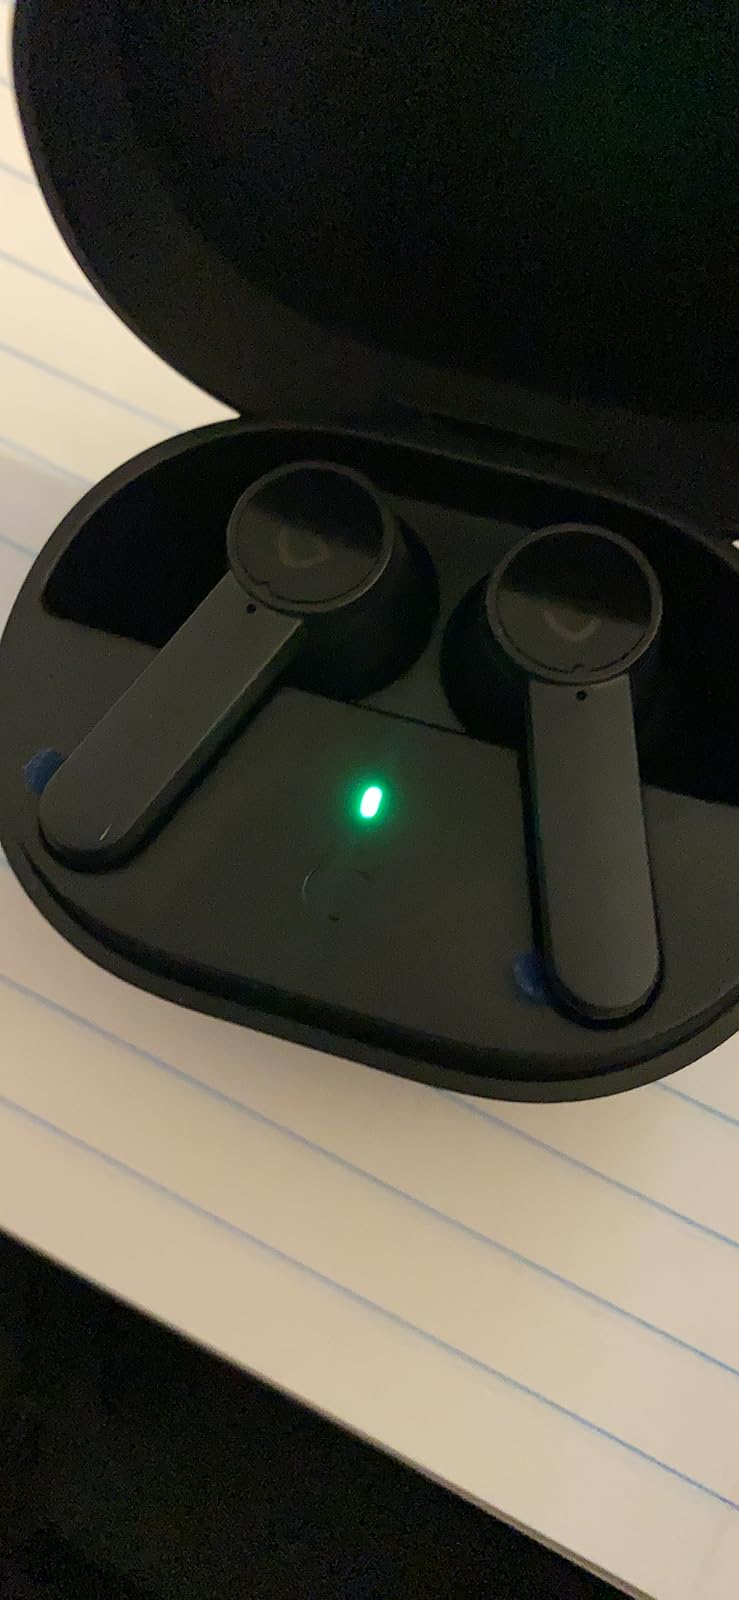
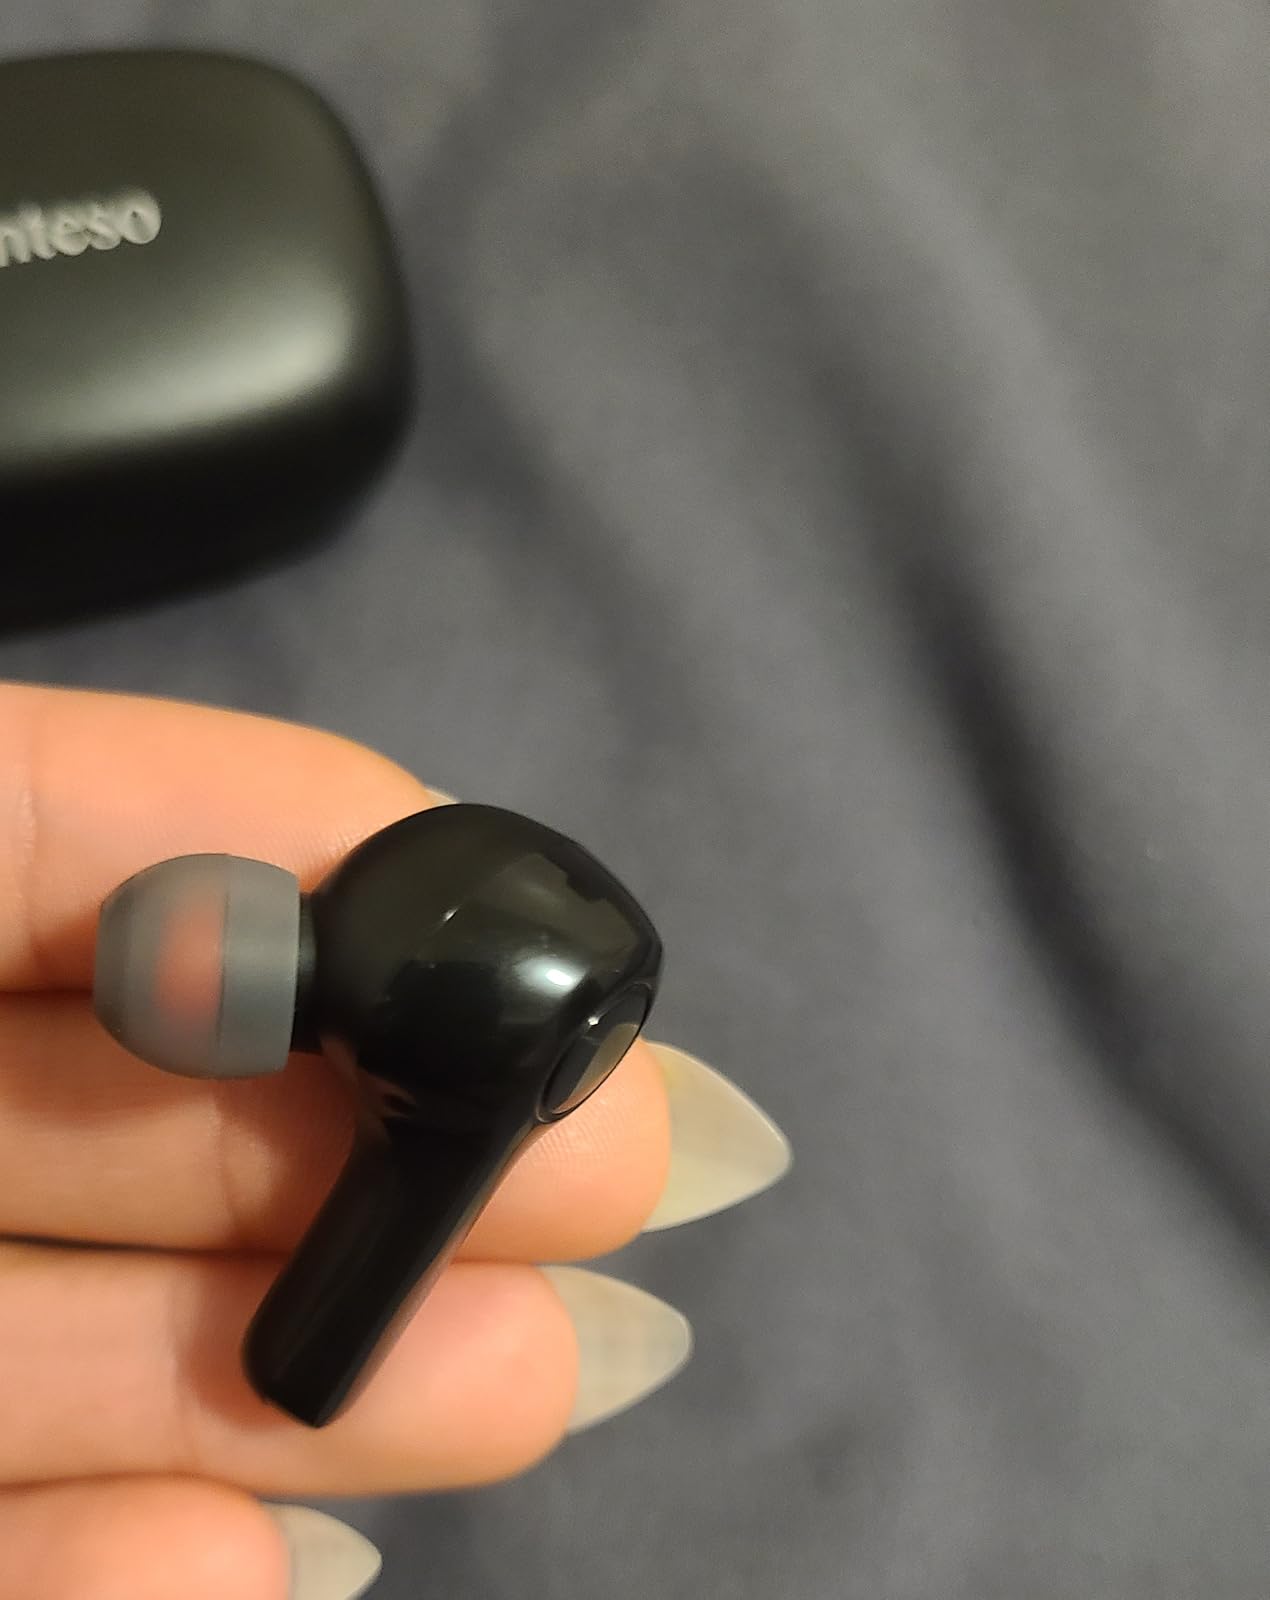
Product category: earbuds
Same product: no